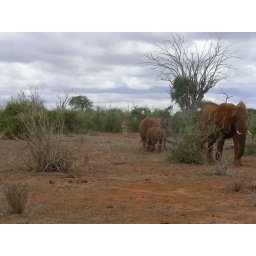
Safari in Tsavo East national park - lion chasing elephants